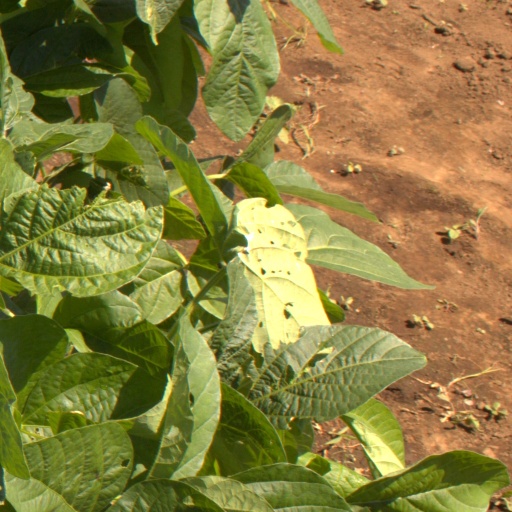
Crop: soybean